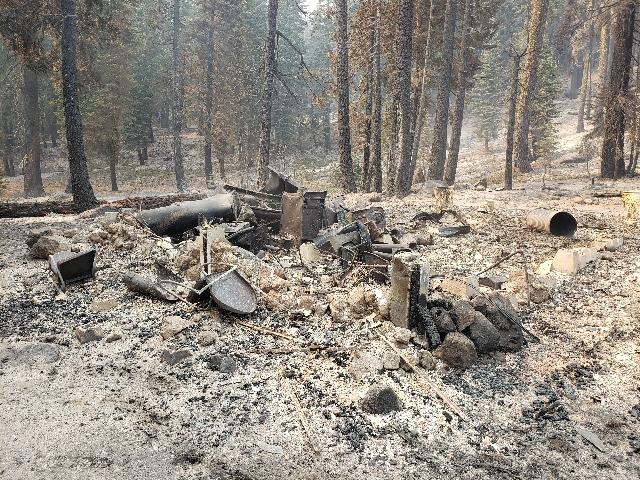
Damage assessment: destroyed